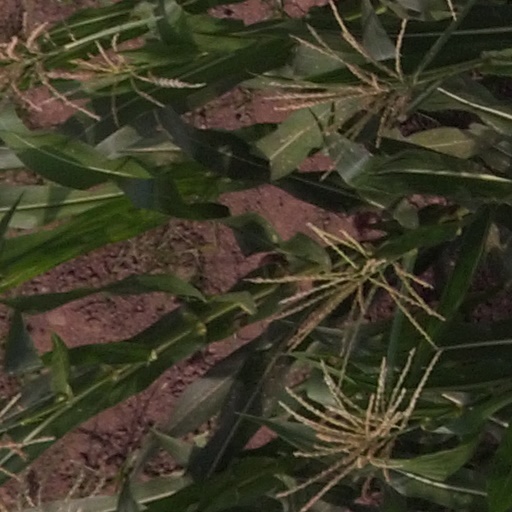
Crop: maize; corn